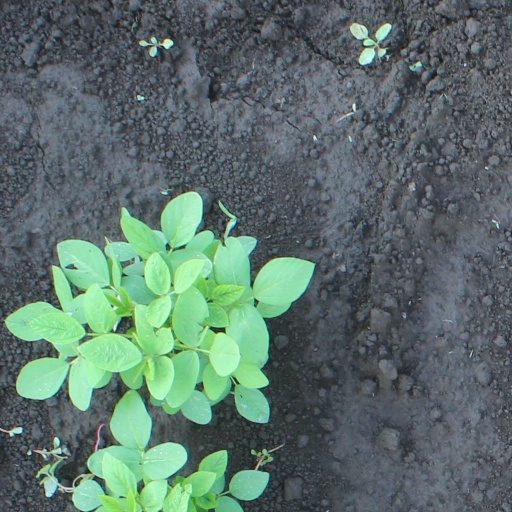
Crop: soybean